Cervalces scotti

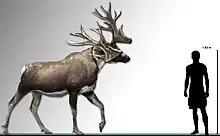
"Cervalces scotti" size chart.

It was as large as the modern moose, with an elk-like head, long legs, and palmate antlers that were more complex and heavily branching than the moose. "Cervalces scotti" reached in length and a weight of . The stag-moose resided in North America during an era with other megafauna such as the woolly mammoth, ground sloth, long horn bison, and smilodon. The species became extinct approximately 11,500 years ago, toward the end of the most recent ice age, as part of a mass extinction of large North American mammals.